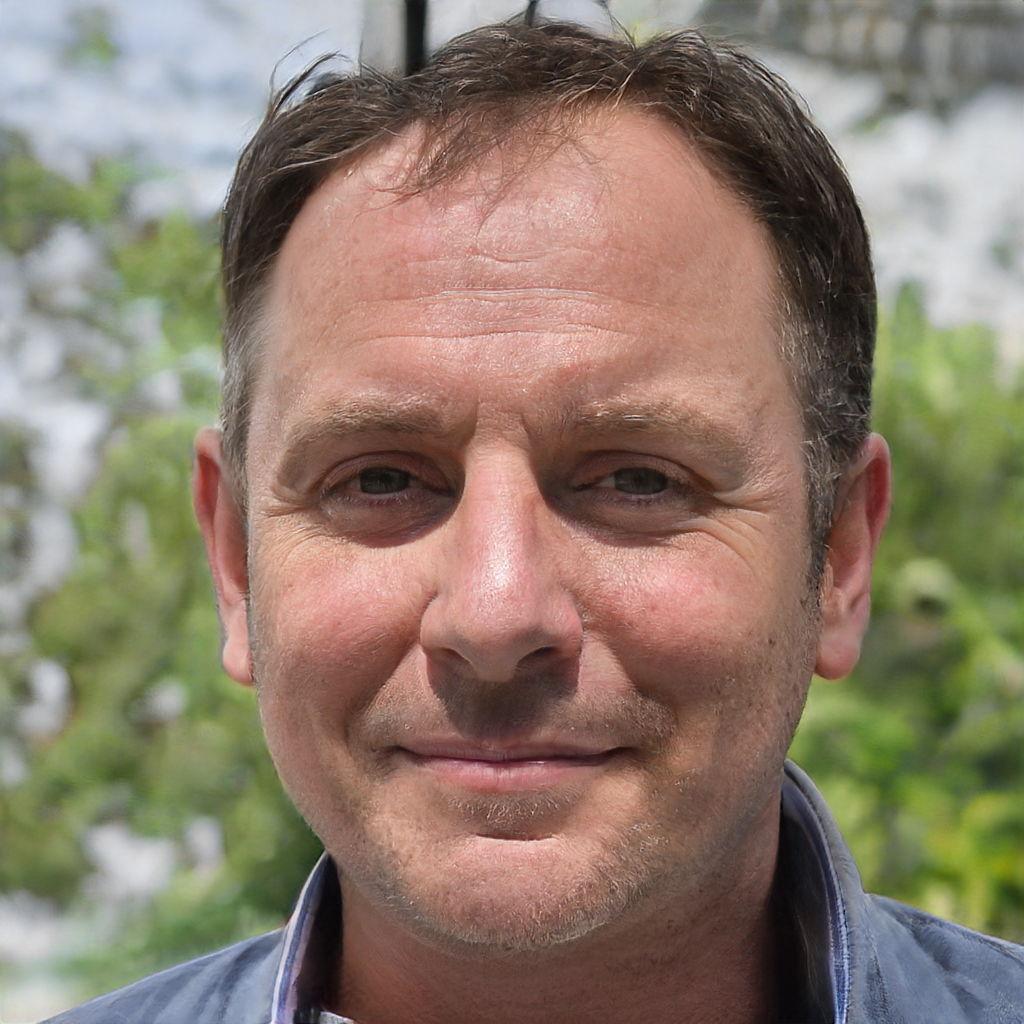
Label: No Watermark